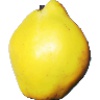
Label: quince